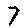
Label: 7